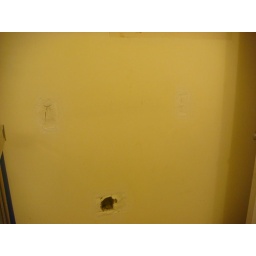
Holes in the wall, where the toilet paper roll and towel rack were.